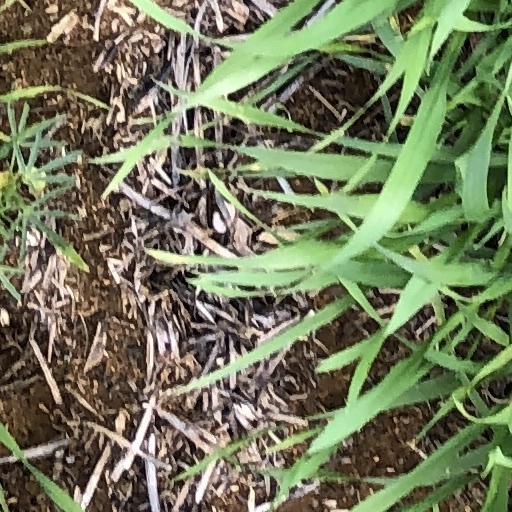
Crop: wheat